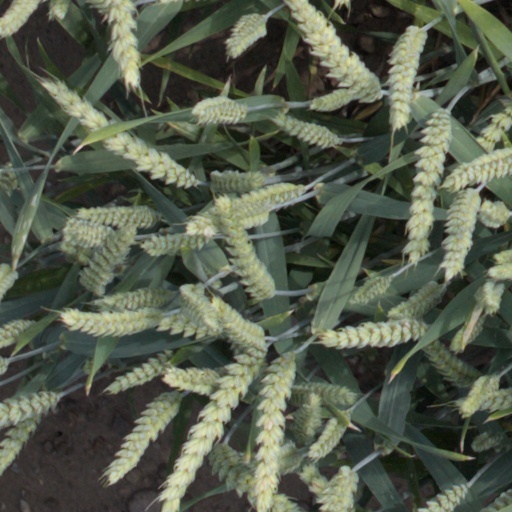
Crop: wheat